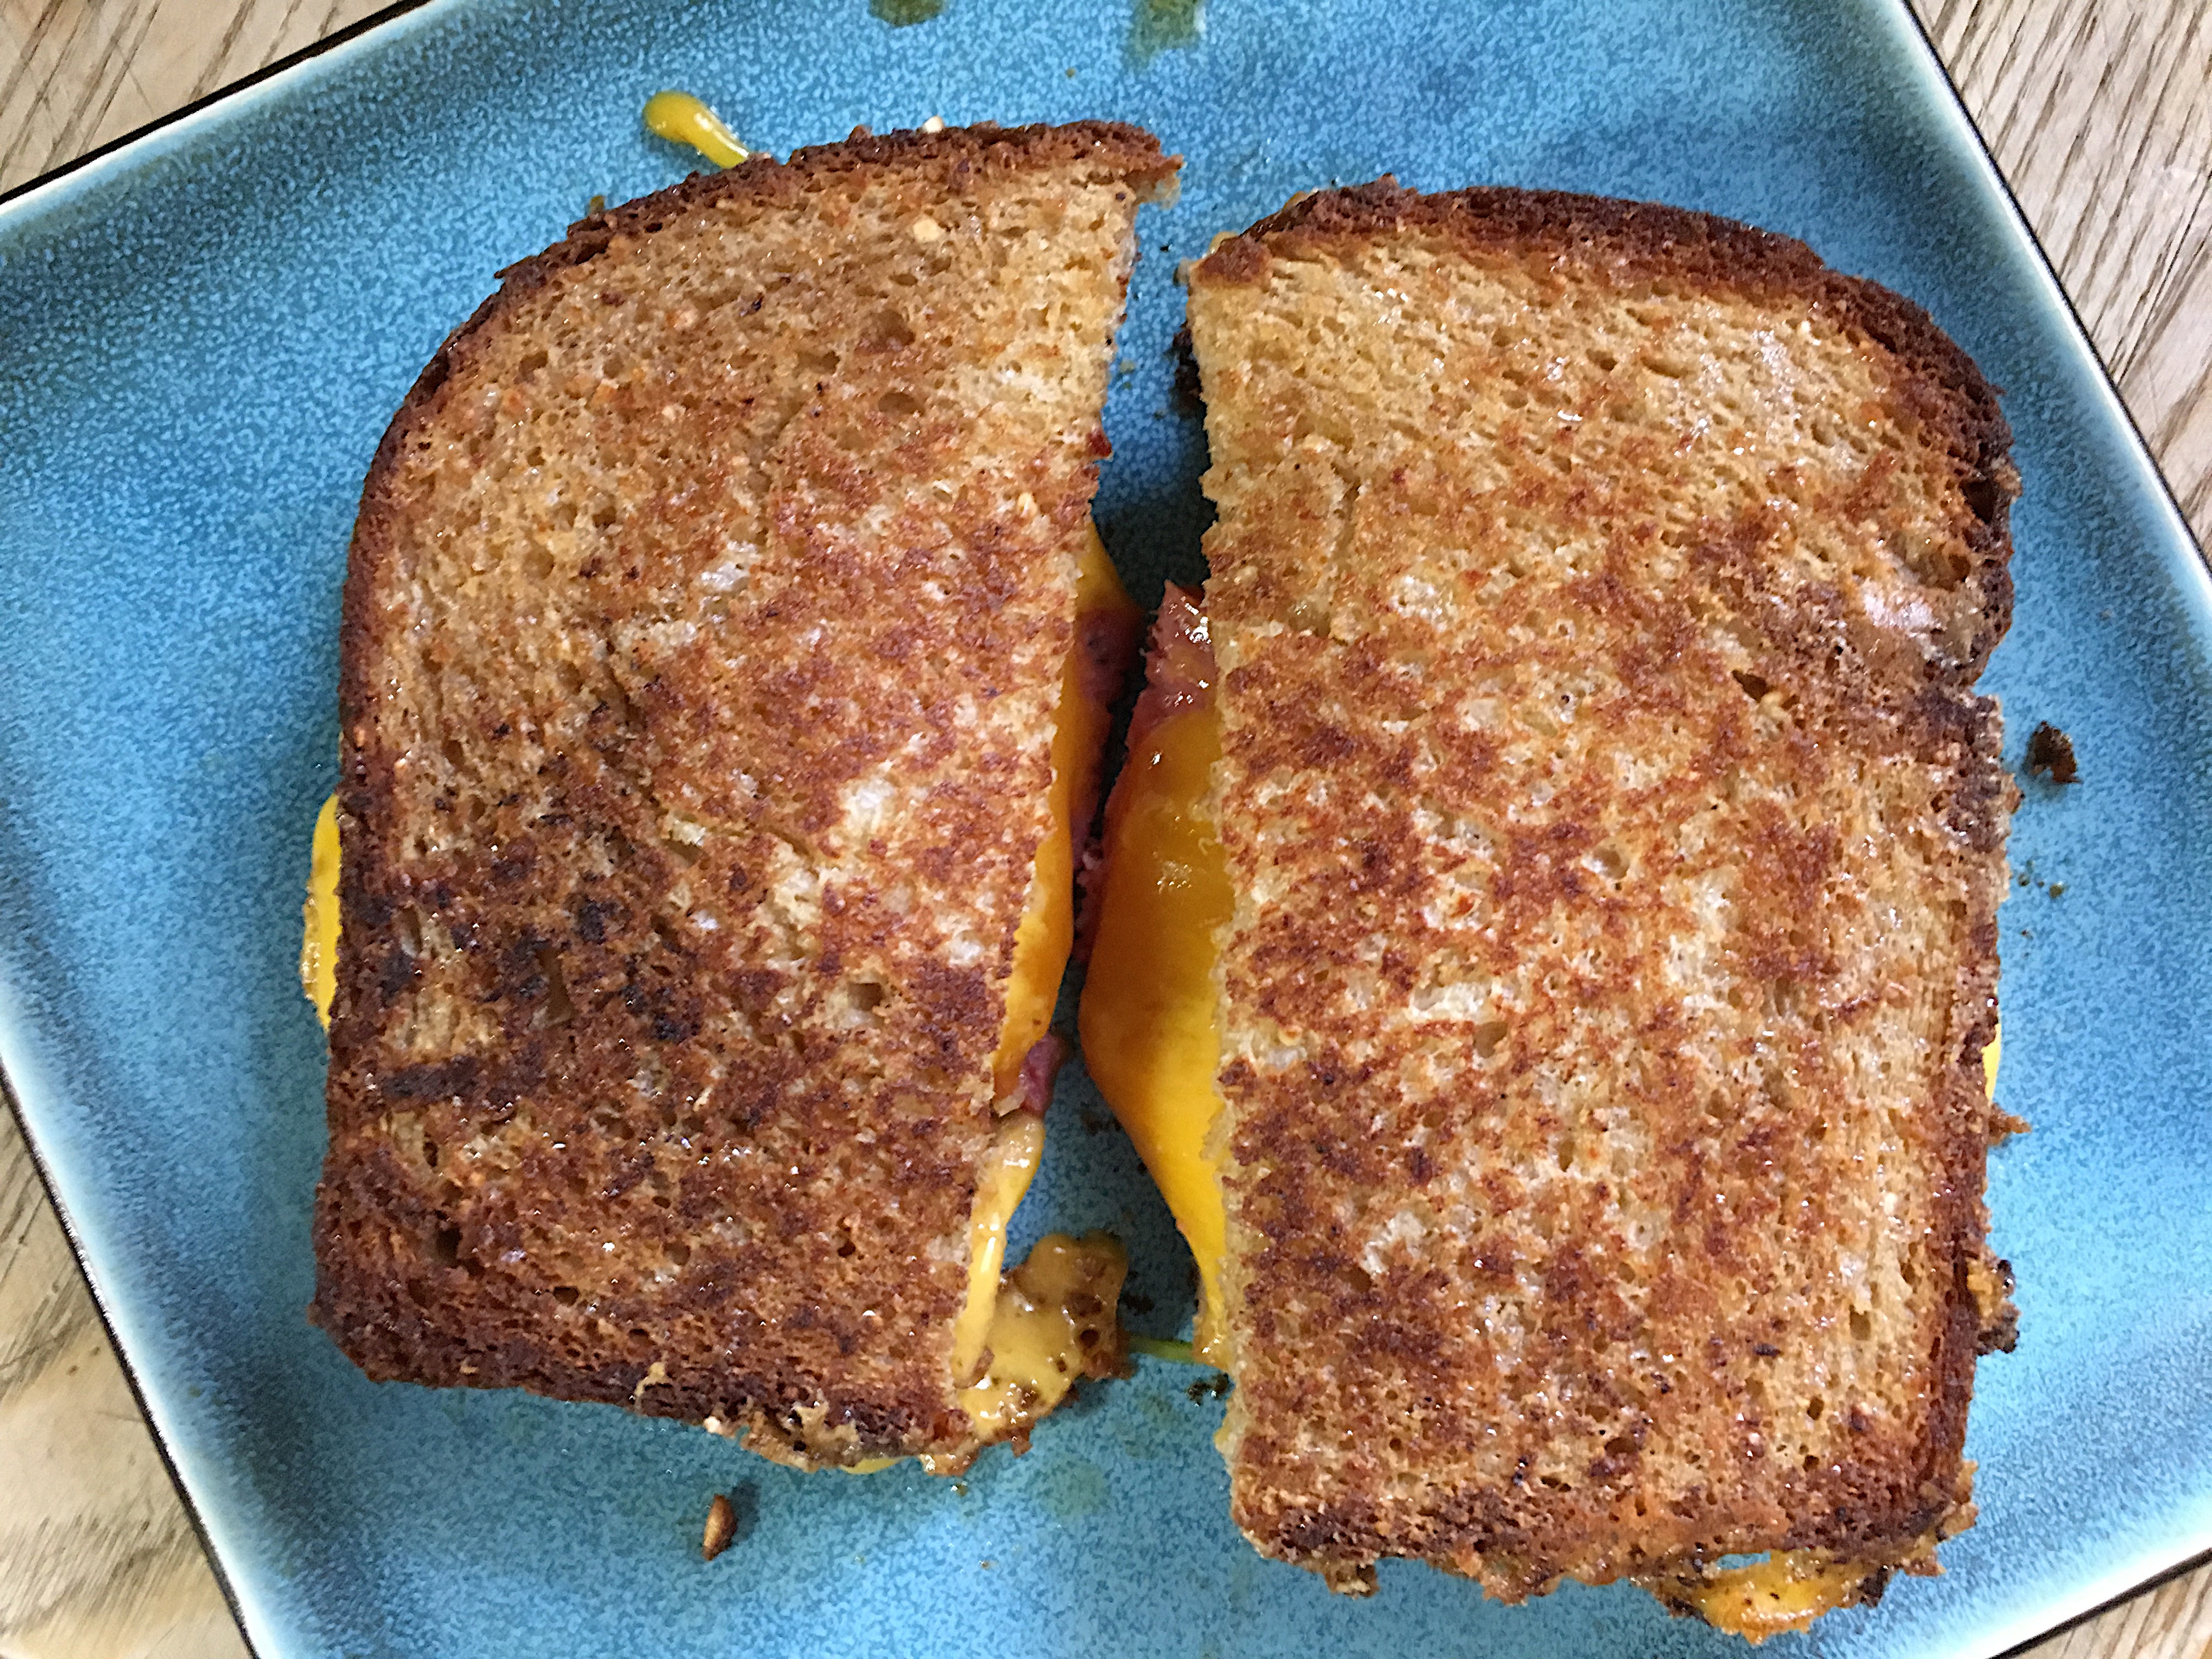
dish, meal, food, produce, breakfast, dessert, bread, grilledcheese, baked goods, grass family, pumpkin bread, banana bread